Vaccinium

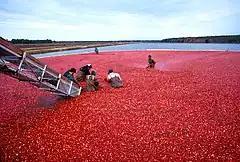
Harvesting cranberries, New Jersey, U.S.

Blueberries (sect. Cyanococcus) and cranberries (sect. Oxycoccus) are relatively newly cultivated plants and are largely unchanged from their wild relatives. Genetic breeding of blueberries began around the turn of the 20th century. It was spearheaded by Frederick Coville, who performed many cross-breeding trials and produced dozens of new blueberry cultivars. He often tested new cultivars for their flavor, claiming after a long day of tasting that "all blueberries taste the same, and all taste sour."